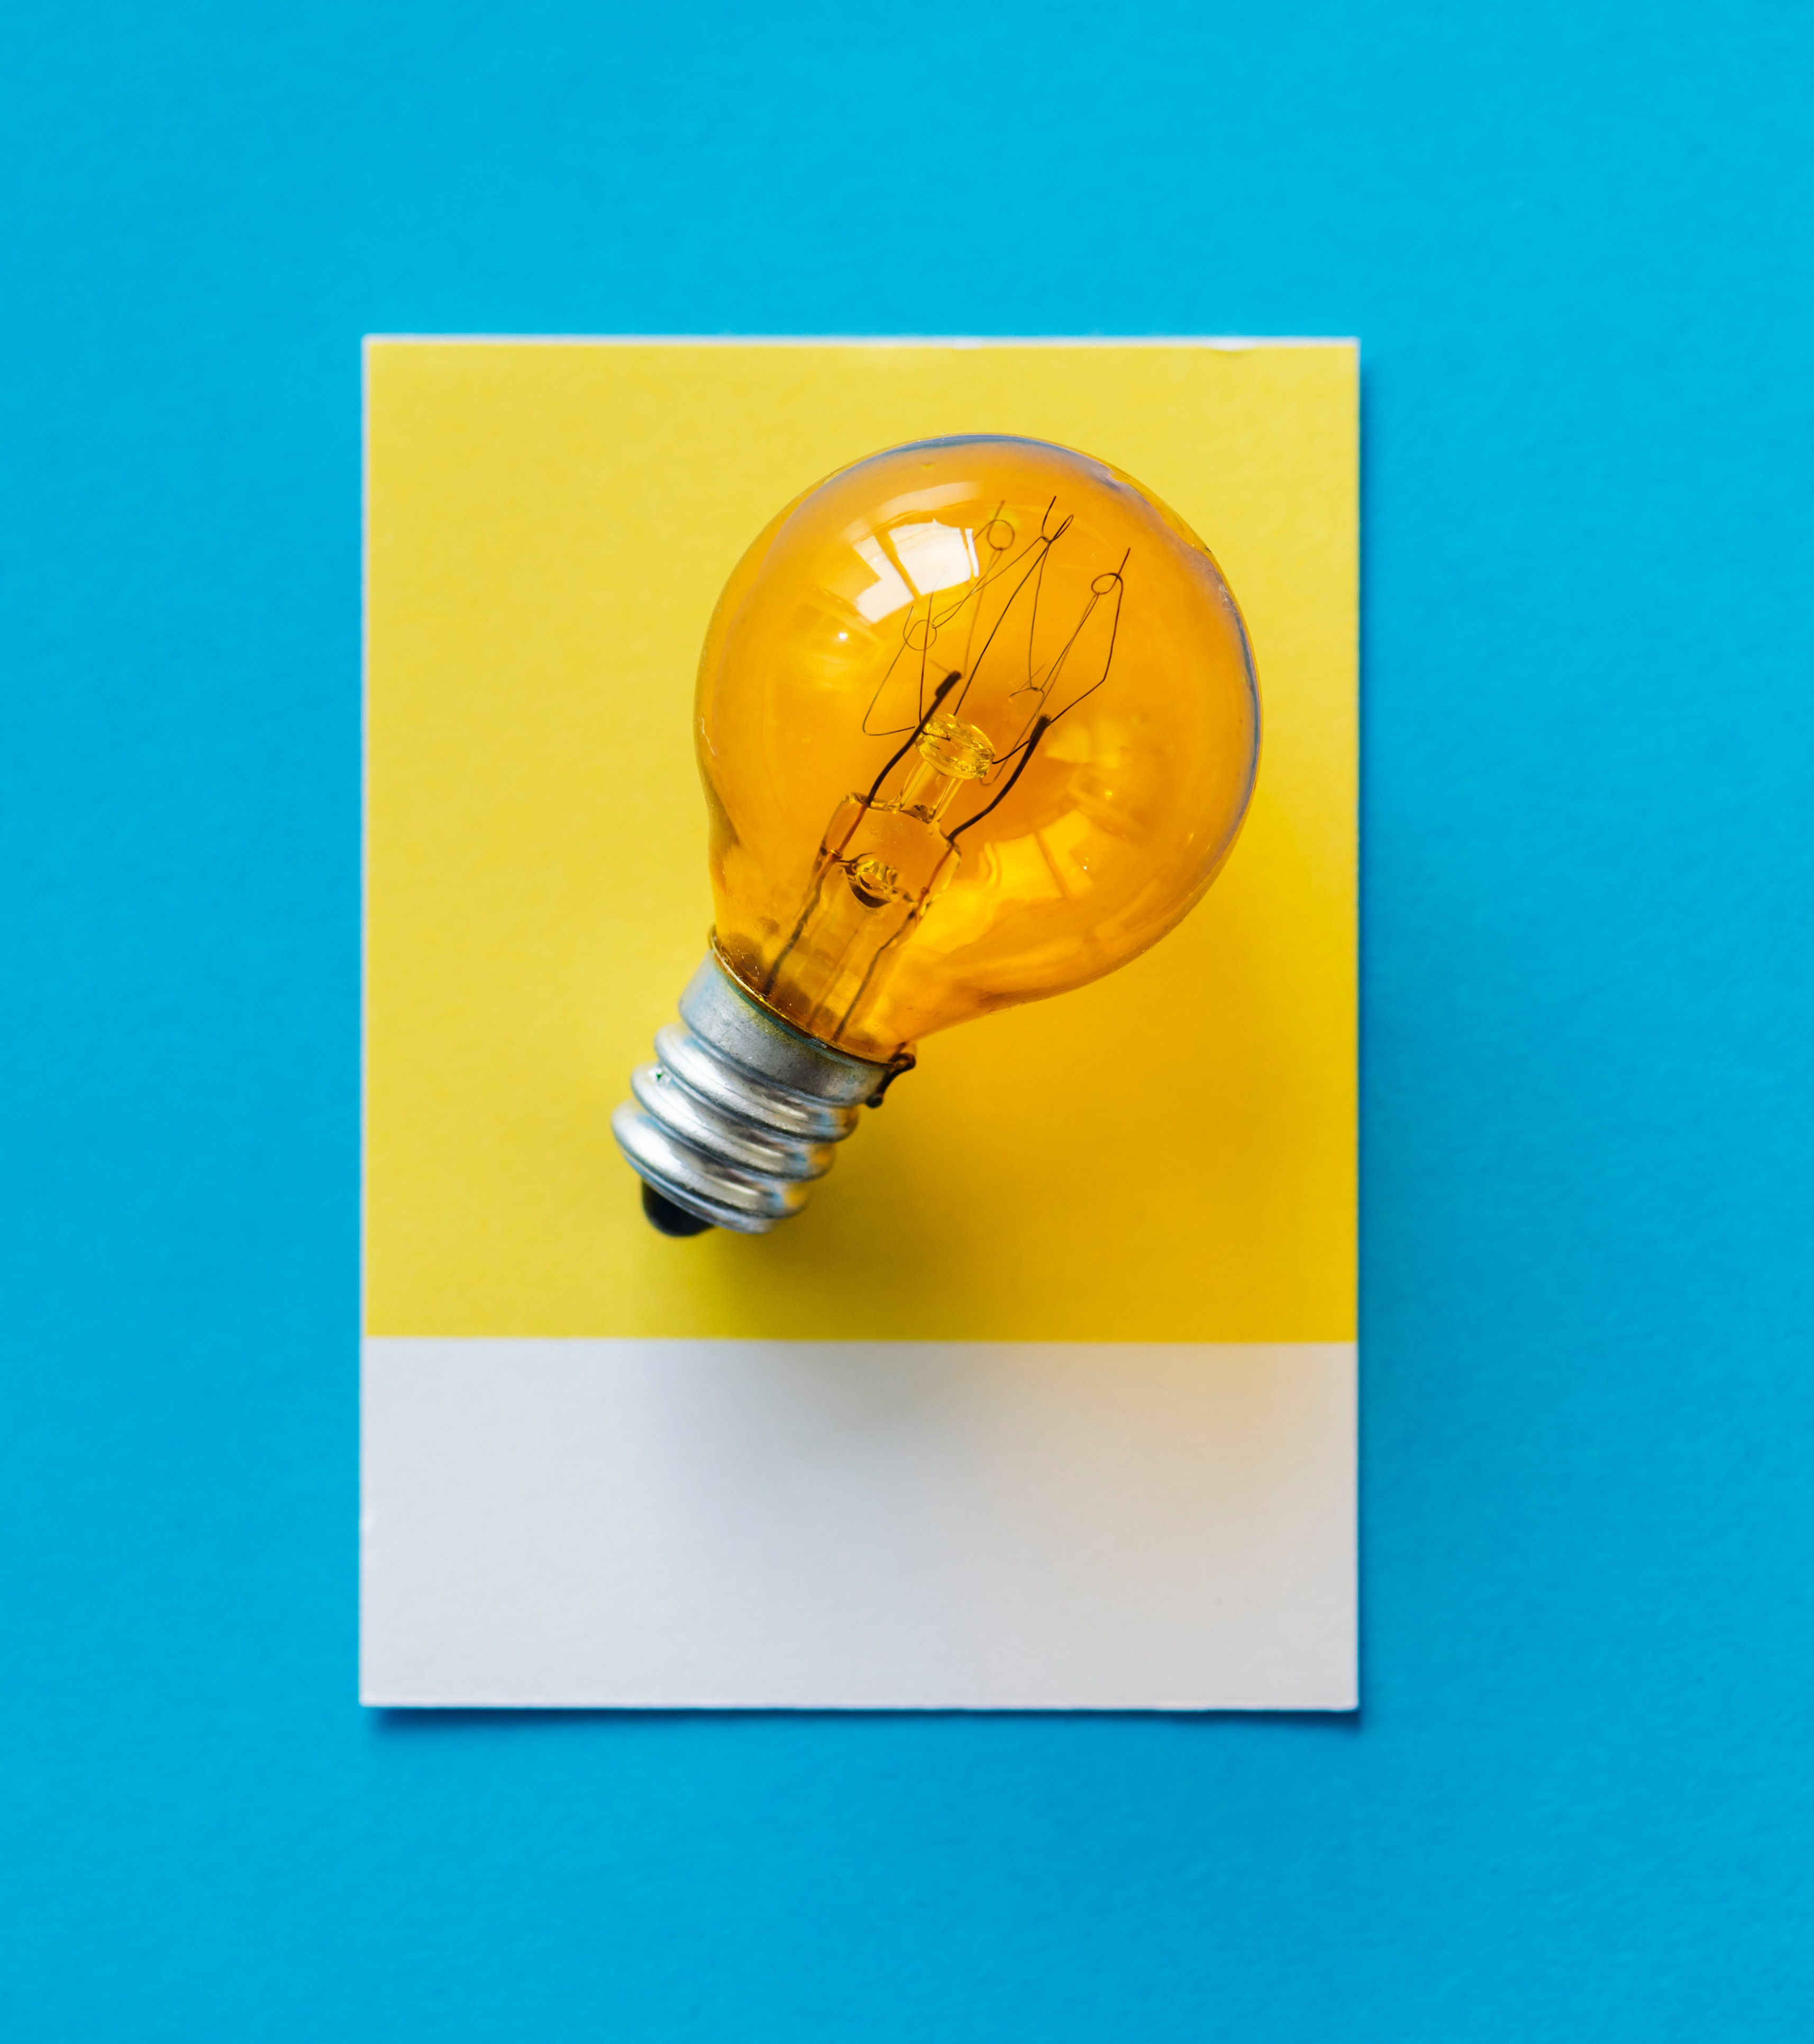
yellow, light bulb, incandescent light bulb, lighting, compact fluorescent lamp